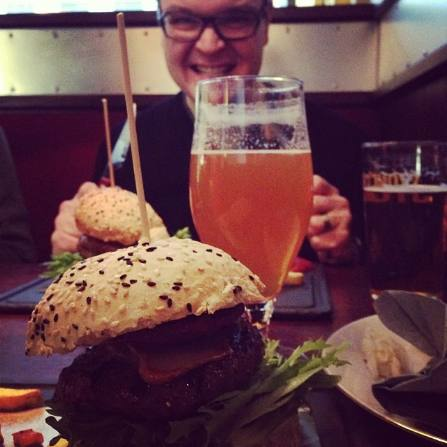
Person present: No